Fritz Pfeffer

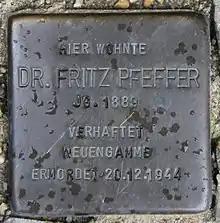
Stolperstein, Lietzenburger Straße 20b, Berlin-Schöneberg, Germany

According to research done by Melissa Müller for her book "", Charlotte Pfeffer married Fritz Pfeffer posthumously in 1950, with retrospective effect to 31 May 1937. She had become estranged from his son Werner, but both were united in their defense of Pfeffer after the publication of Anne Frank's diary in 1947, feeling that Frank's portrait of him—and of the pseudonym she had chosen for him, Mr. Dussel (German for "nitwit"), which Otto chose to use in the book—was injurious to his memory. Otto Frank tried to placate them by reminding them of his daughter's youth and of her unflattering portraits of some of the other people in hiding. The subsequent exaggerations of this portrait in the 1955 play and 1959 film (in which Pfeffer was played by comic actor Ed Wynn) led Charlotte Pfeffer to contact screenwriters Albert Hackett and his wife Frances Goodrich to complain that they were libeling her deceased husband, who was depicted as ignorant about Jewish traditions. The Hacketts replied that their script did not mirror reality and that to inform a non-Jewish audience of the significance of Judaic ceremonies, one character had to be ignorant of them. Pfeffer pointed out that her husband was a devout Jew and master of Hebrew, but the character of "Mr. Dussel" remained unchanged.